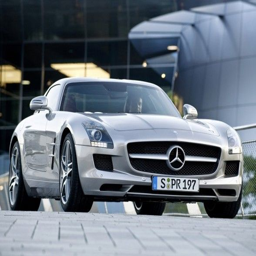
automobile model , i was parked next to one today .